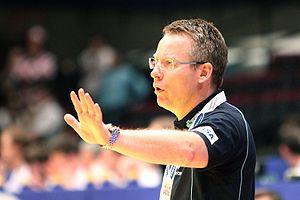
L'équipe d'Islande masculine de handball représente la Fédération d'Islande de handball lors des compétitions internationales, aux Jeux olympiques, aux championnats du monde et aux championnats d'Europe.